San Miguel Petapa

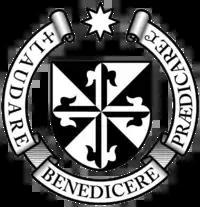
Order of Preachers coat of arms.

After the conquest, the Spanish crown focused on the Catholic indoctrination of the natives. Human settlements founded by royal missionaries in the New World were called "Indian doctrines" or simply "doctrines". Originally, friars had only temporary missions: teach the Catholic faith to the natives, and then transfer the settlements to secular parishes, just like the ones that existed in Spain at the time; the friars were supposed to teach Spanish and Catholicism to the natives. And when the natives were ready, they could start living in parishes and contribute with mandatory tithing, just like the people in Spain.